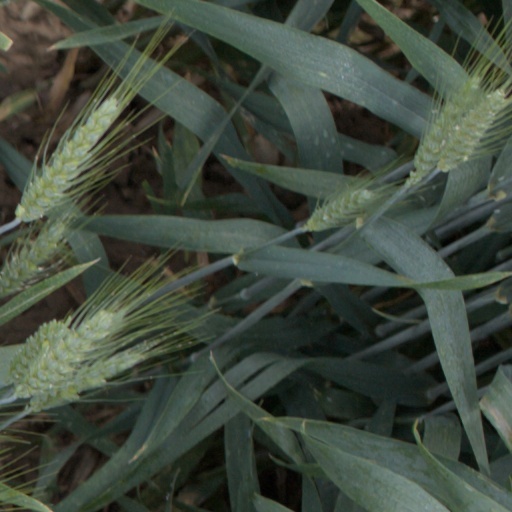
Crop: wheat